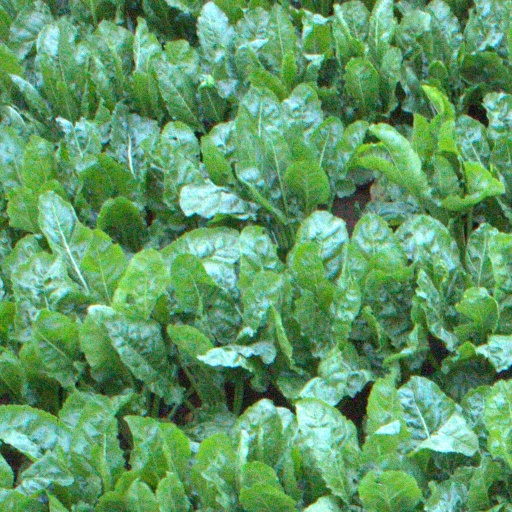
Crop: sugar beet